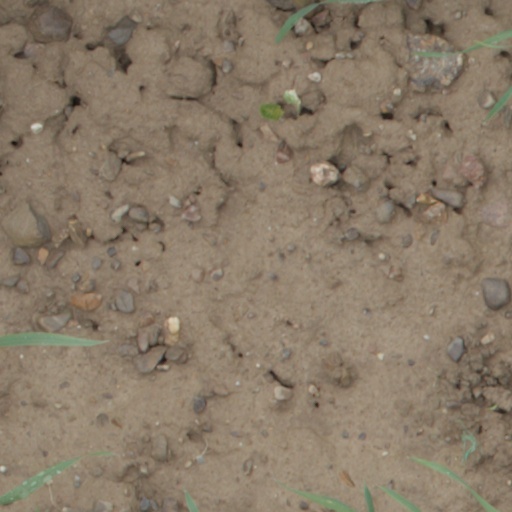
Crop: wheat